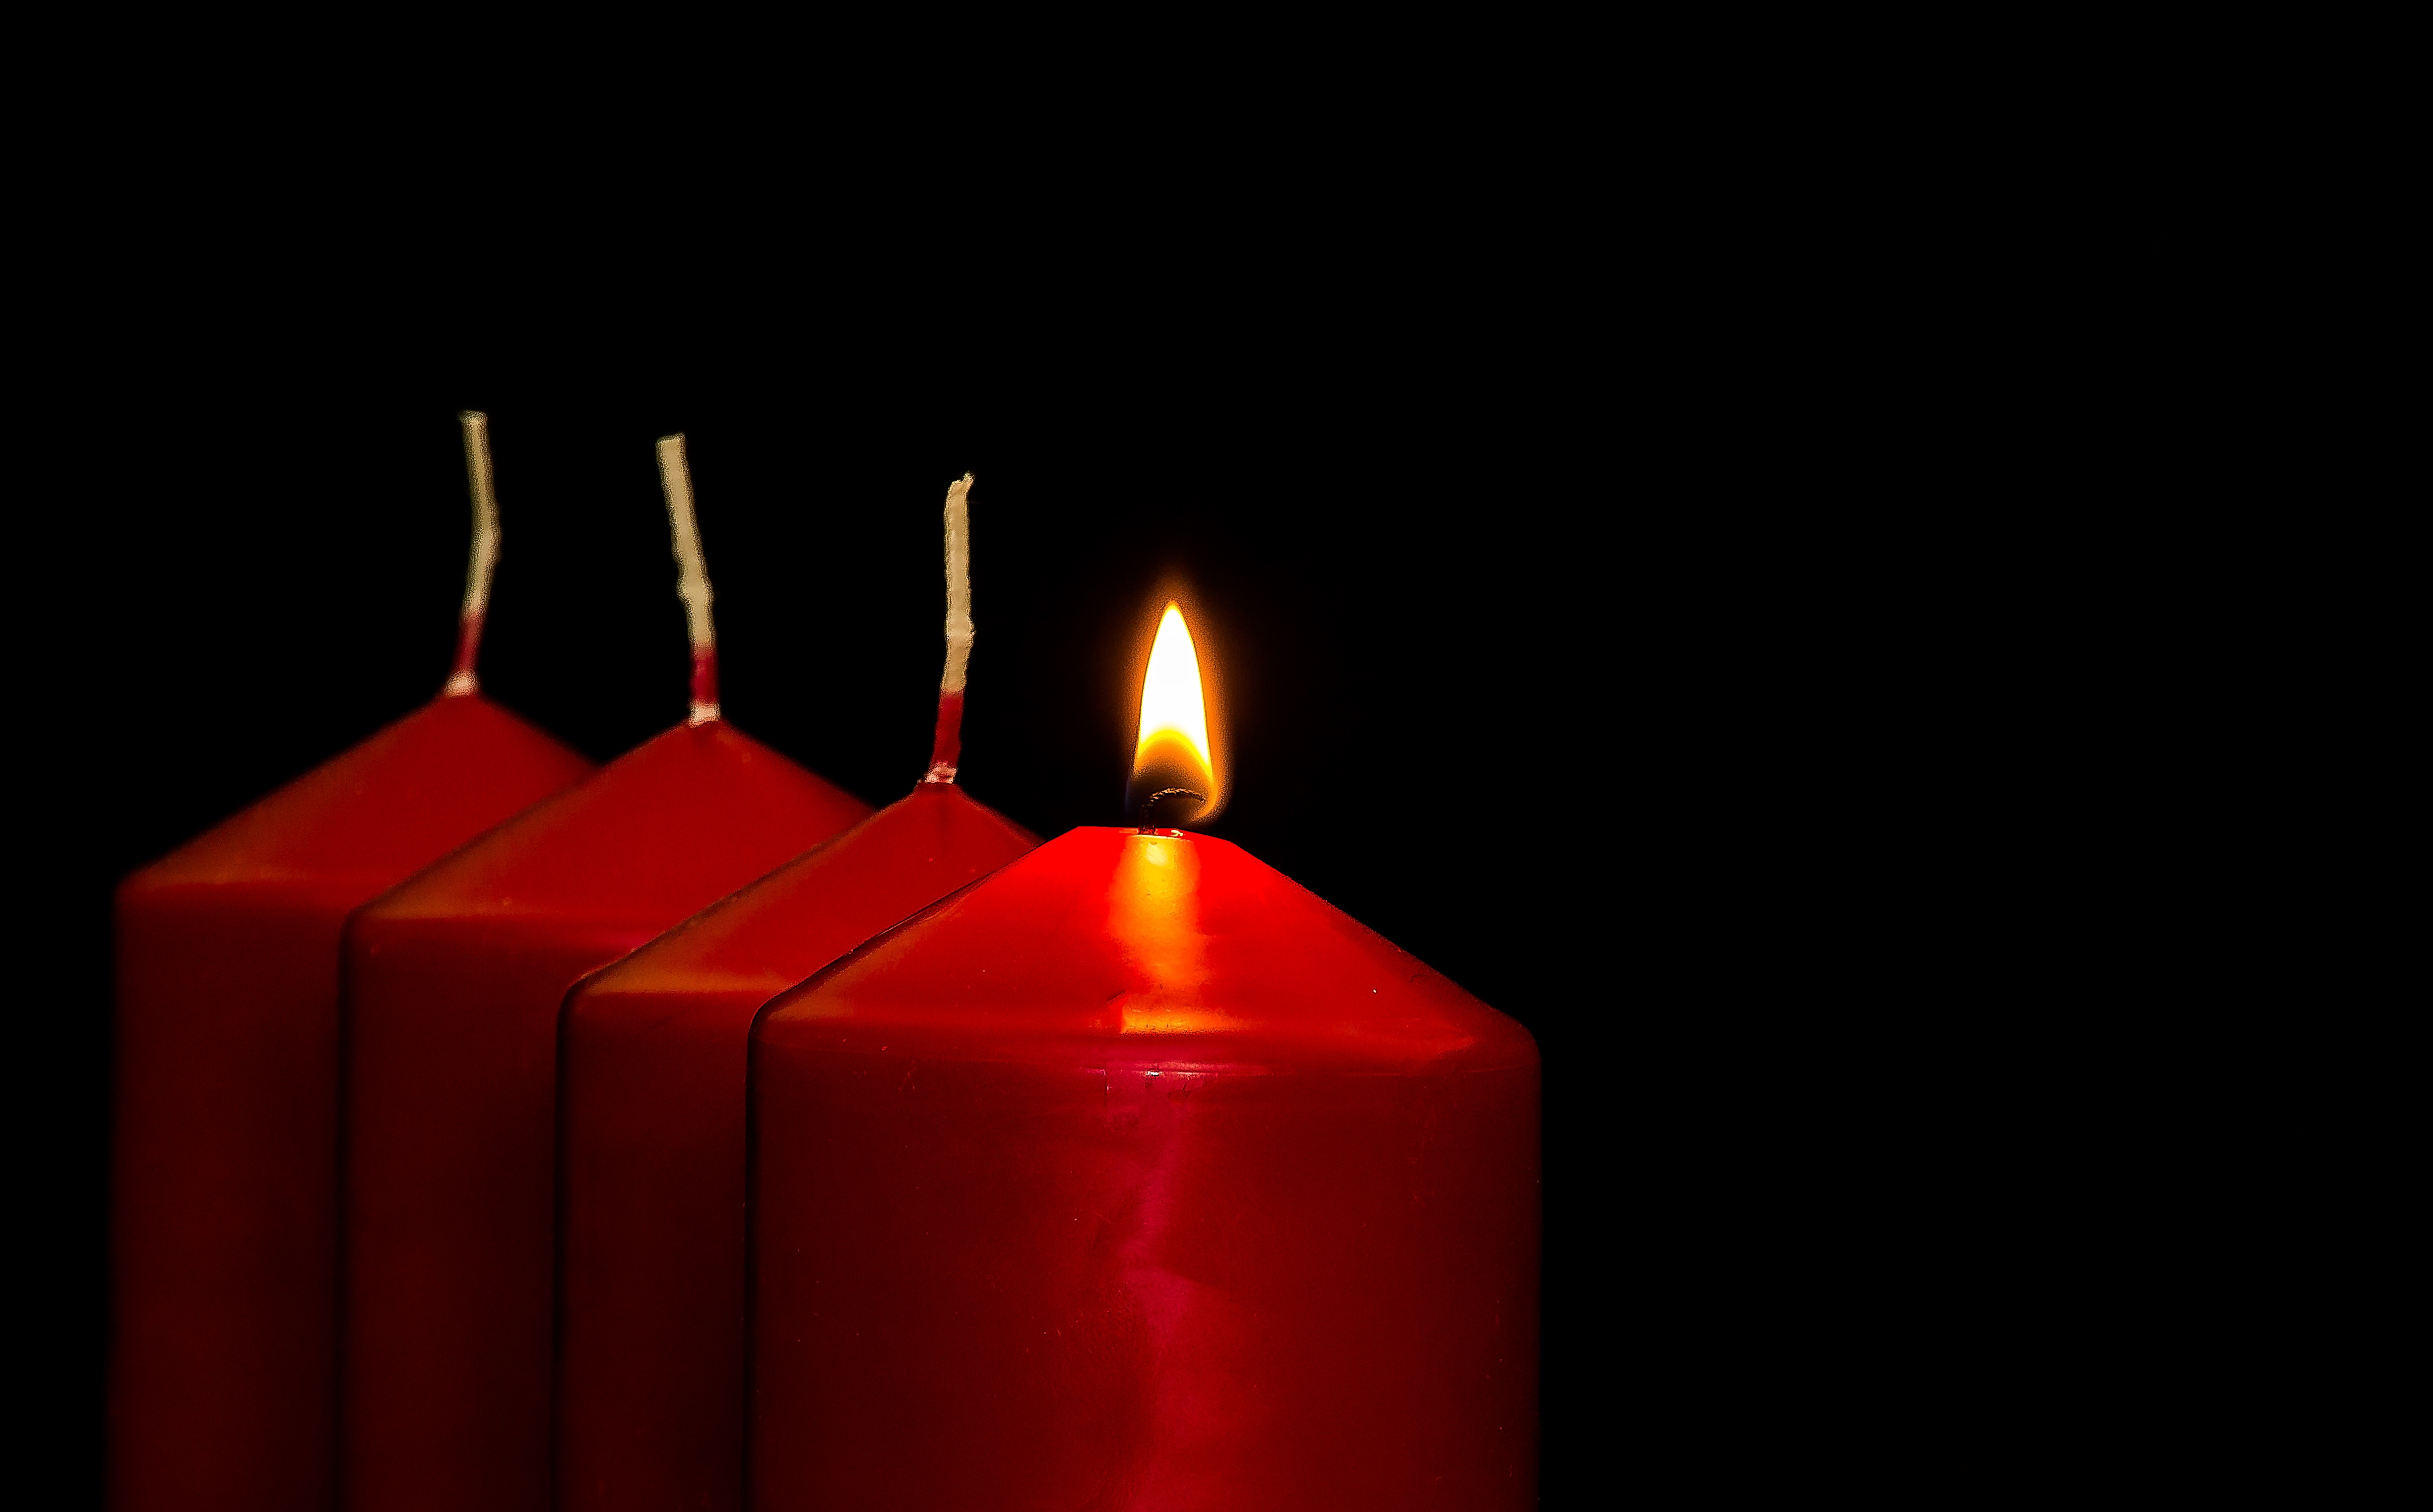
light, red, flame, darkness, candle, christmas, lighting, advent, candles, contemplative, candlelight, before christmas, candle flame, christmas jewelry, 1advent, first candle, advent candles